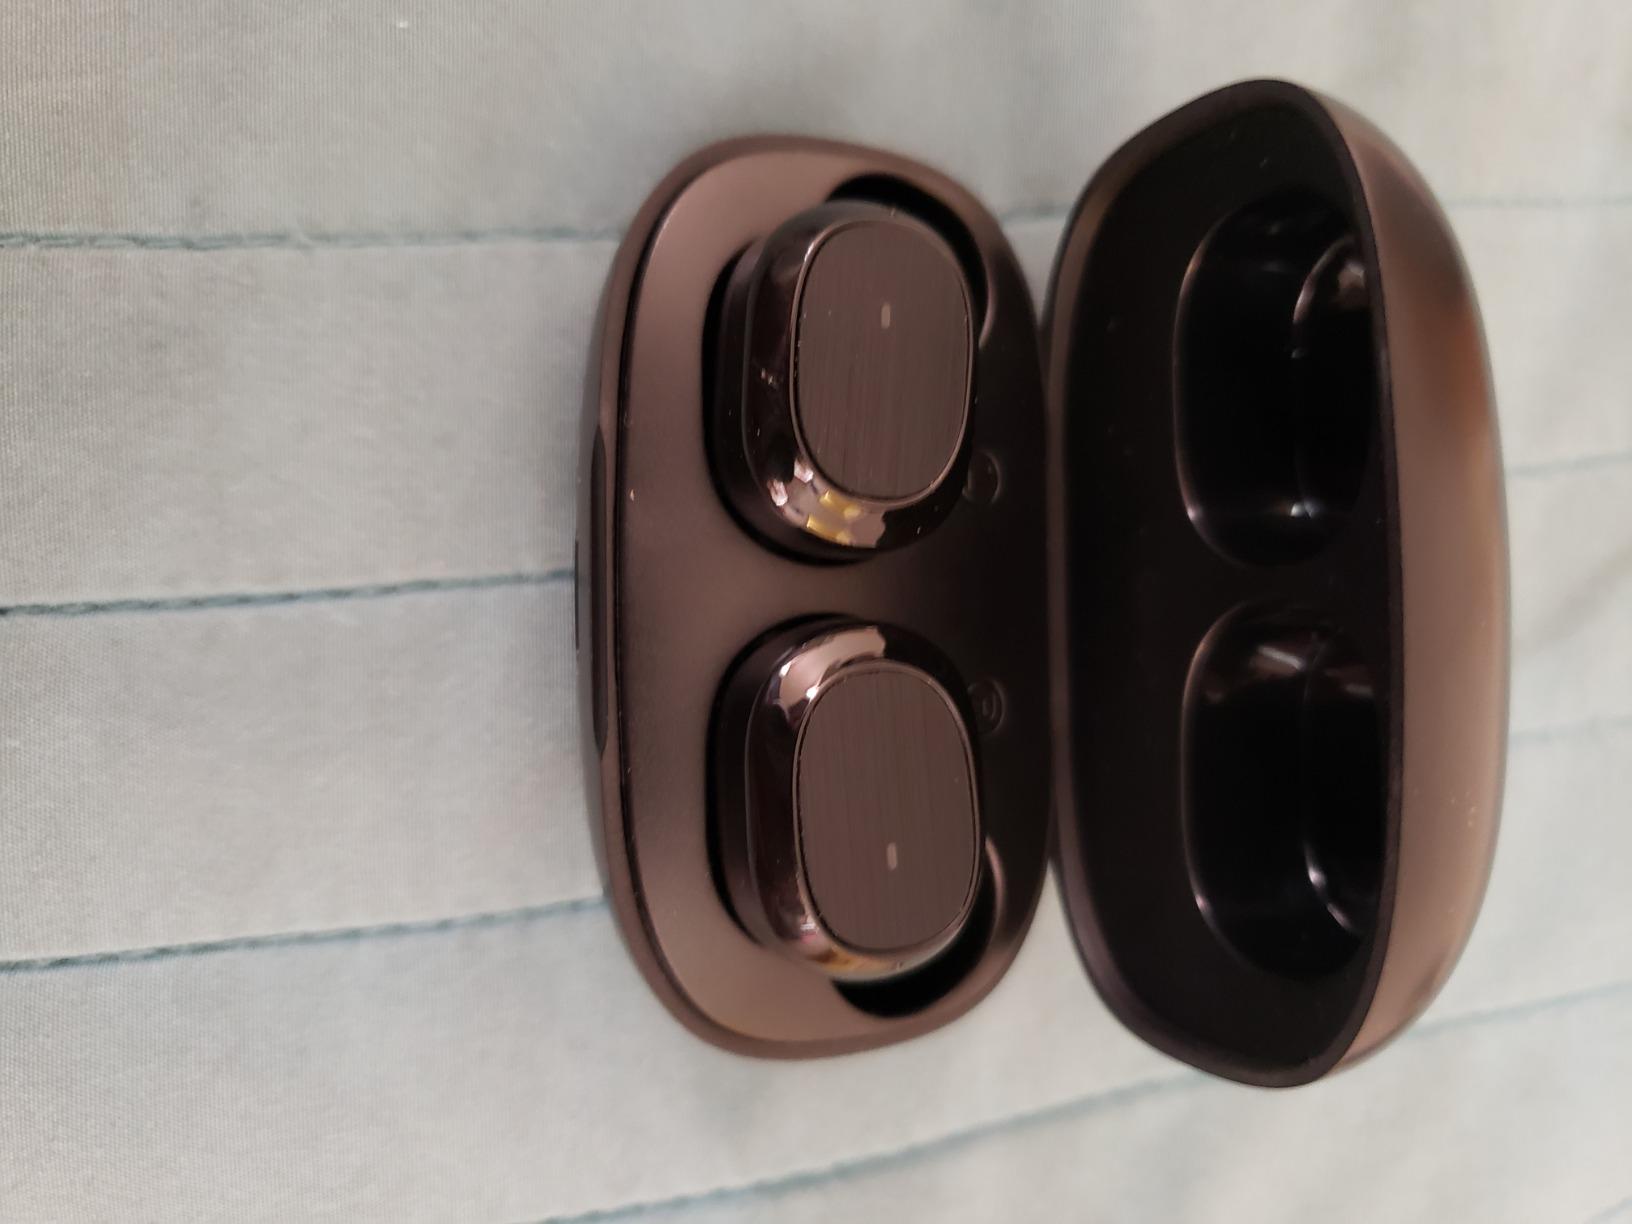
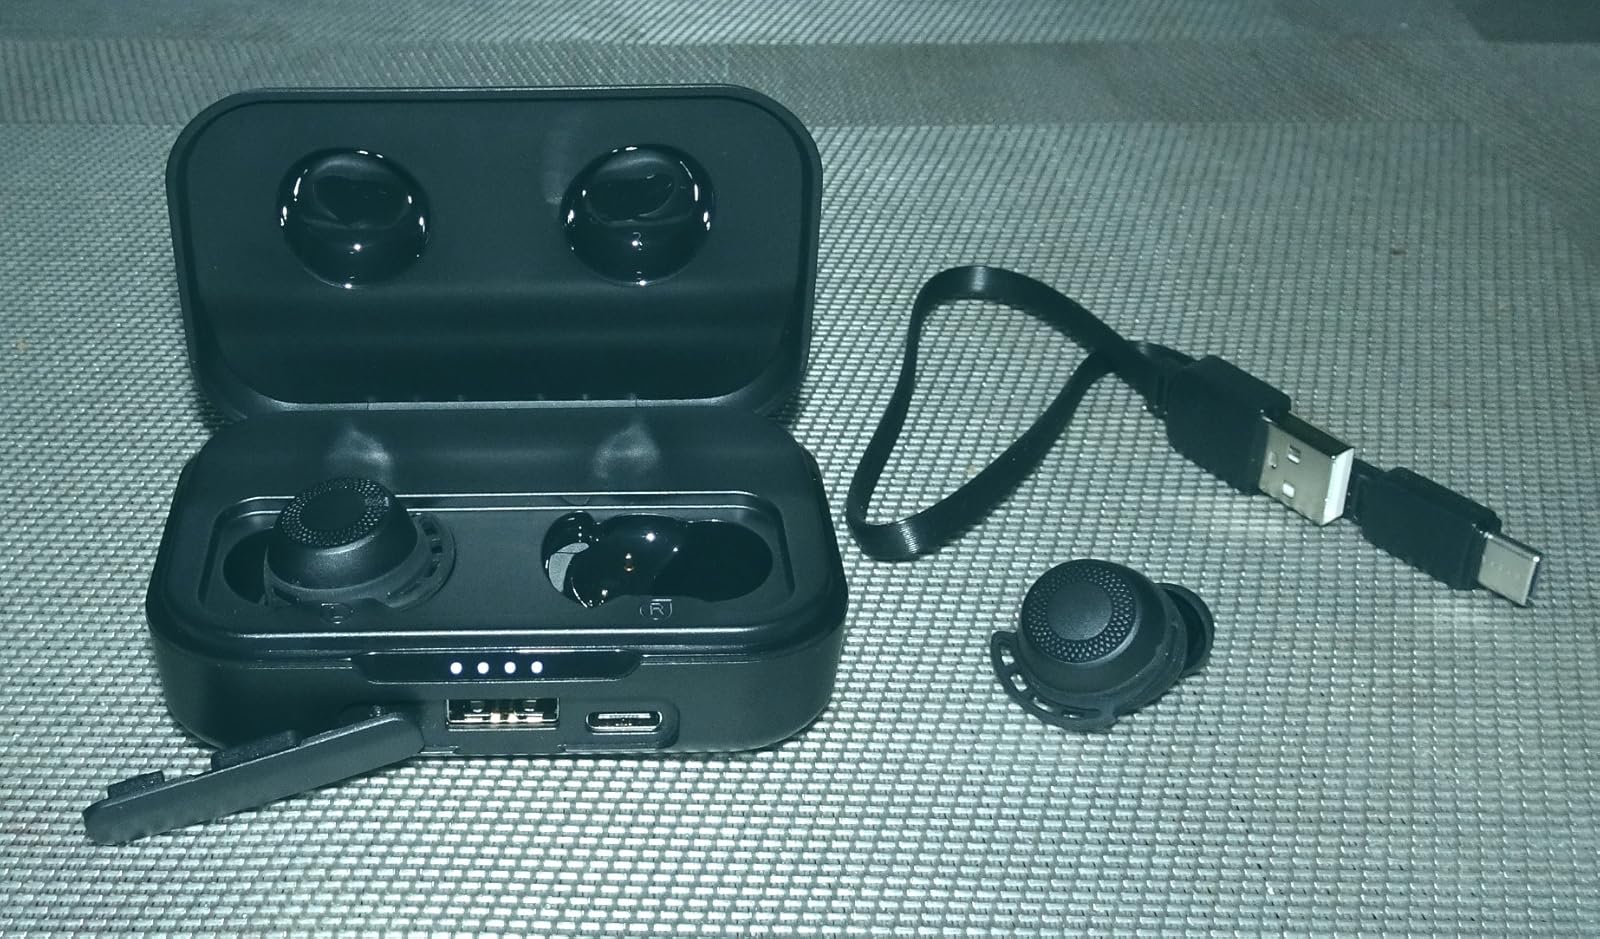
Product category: earbuds
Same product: no